Yannick (rapper)

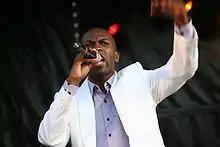
Yannick performing live in Saint-Lô (June 2009).

Yannick M'Bolo (born December 19, 1978, in Paris) is a French hip hop/chanson musician. His parents are from Cameroon. He is best known for his internationally successful song "Ces soirées-là" (English: "Those Nights"), a 2000 dance-based re-imaging of the Four Seasons' hit pop song "December, 1963 (Oh, What a Night)".